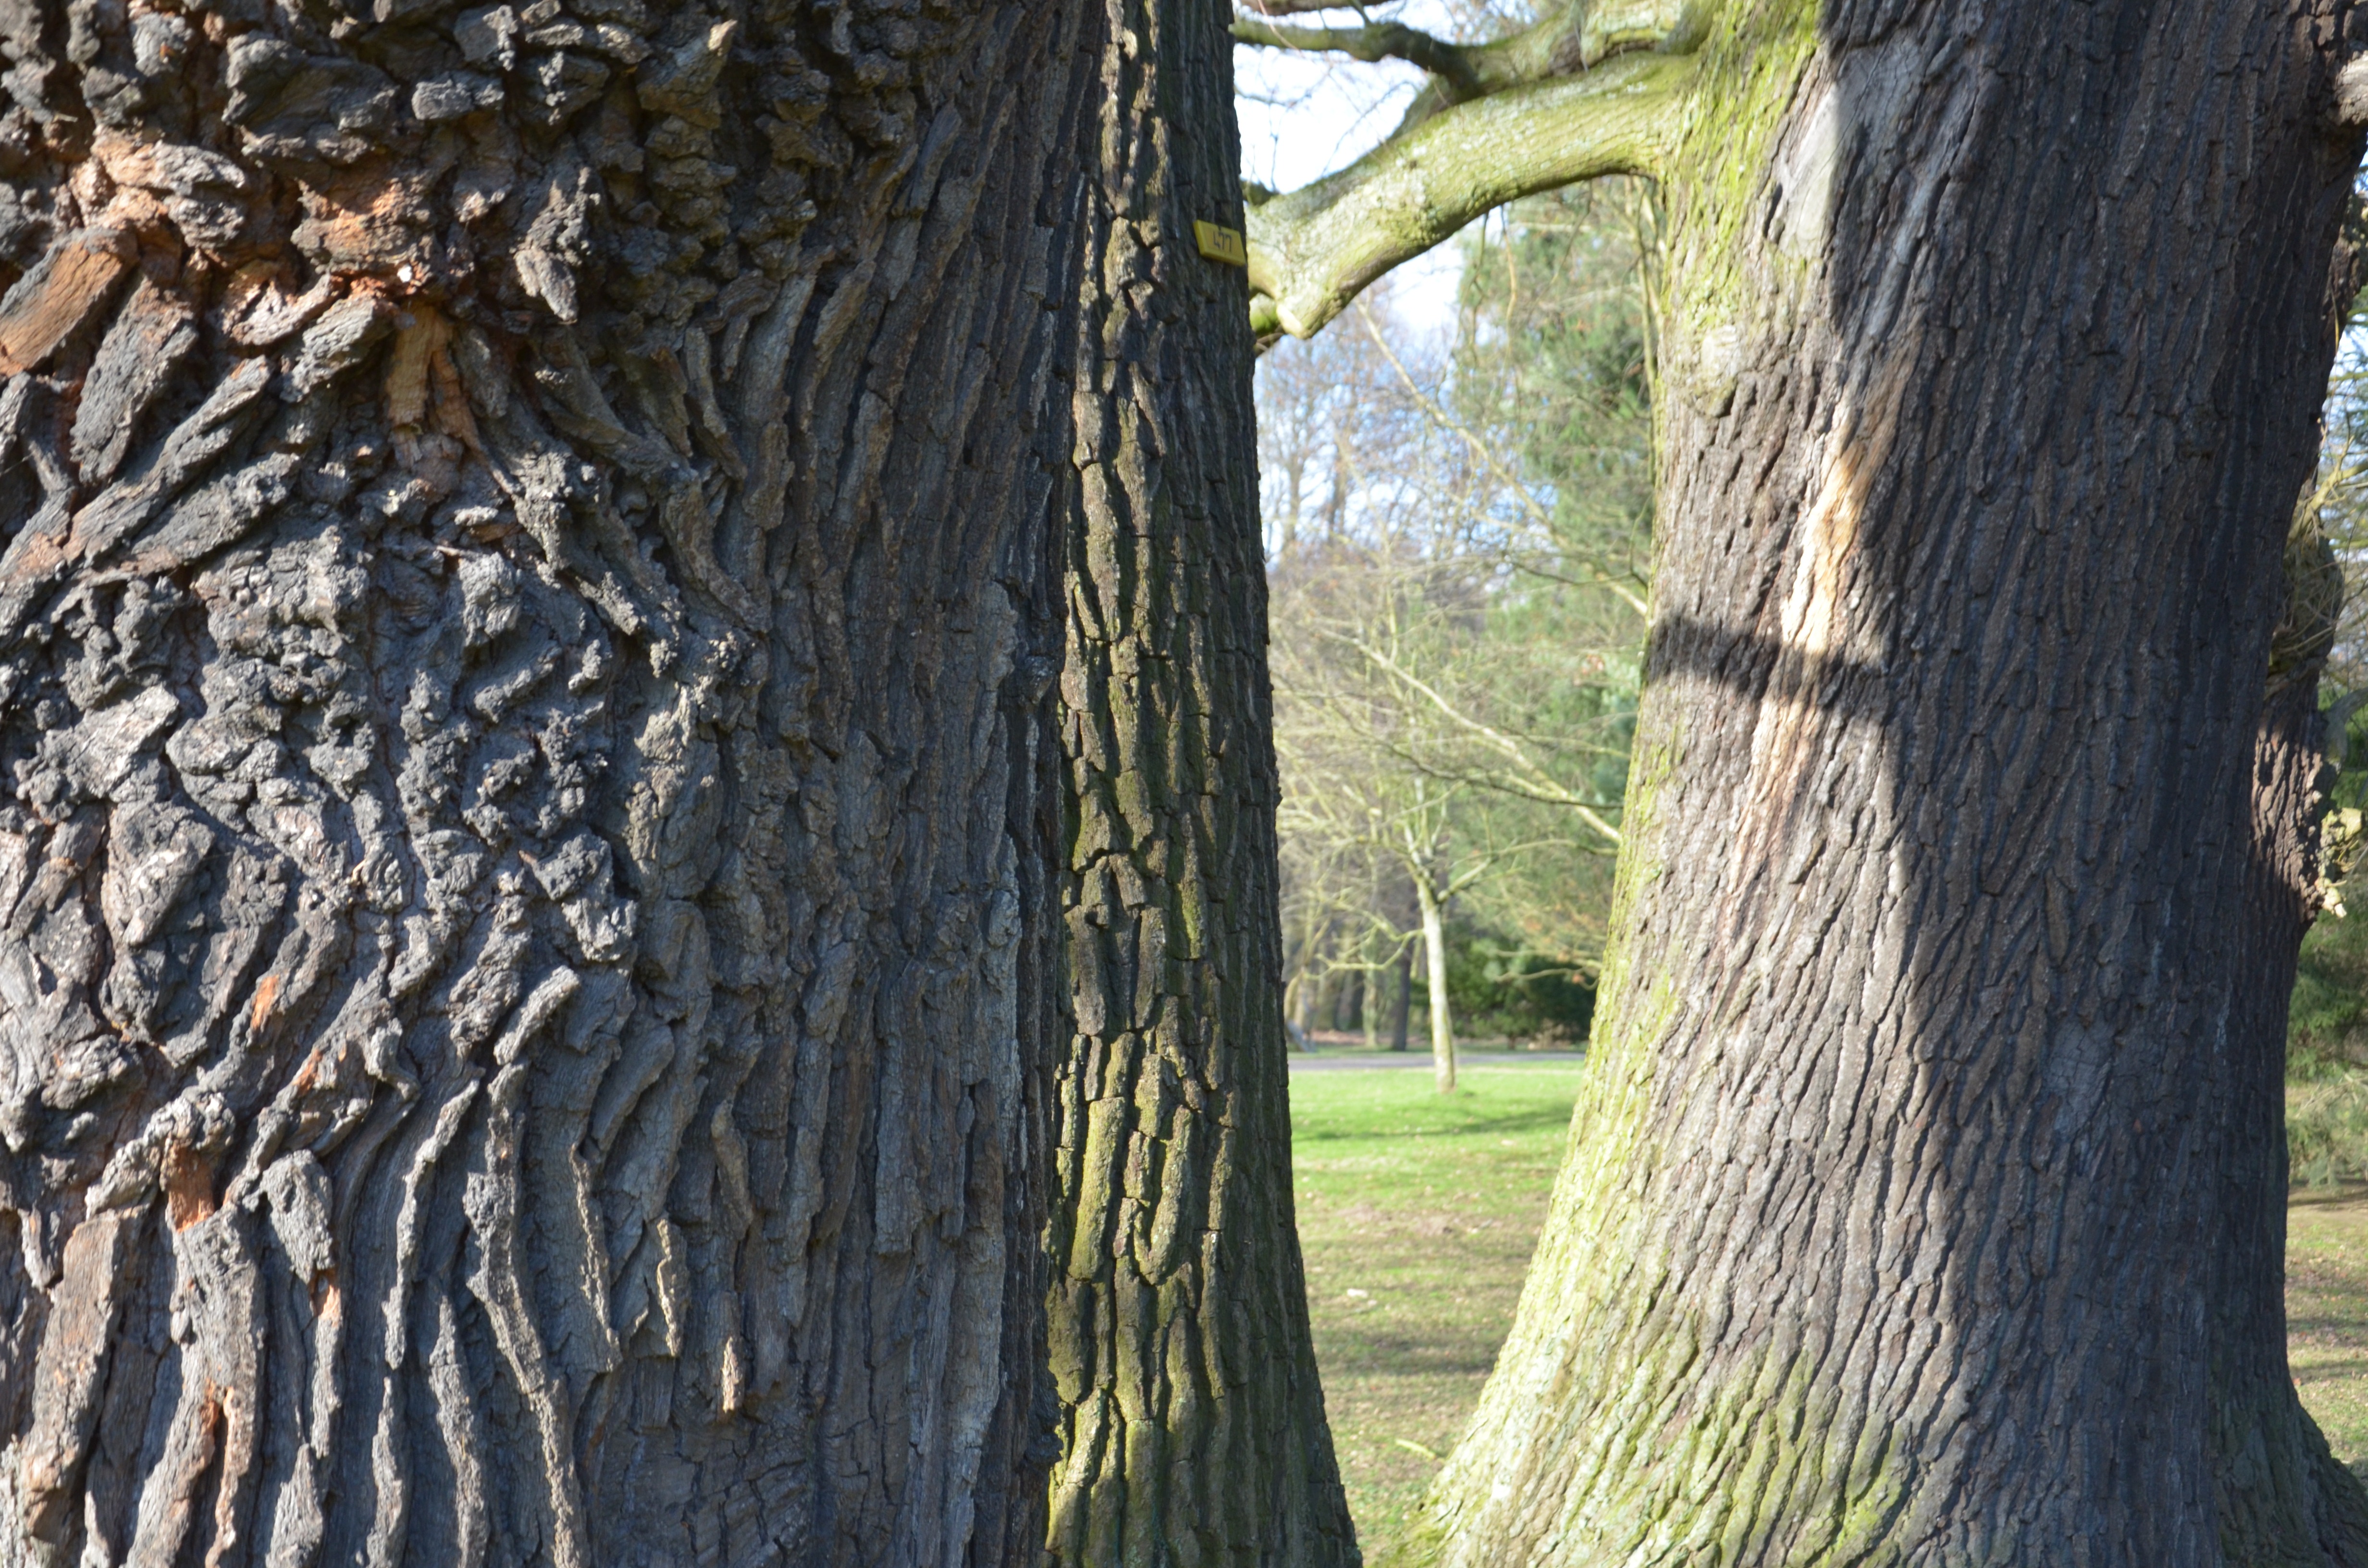
tree, nature, forest, branch, plant, wood, leaf, trunk, bark, green, autumn, botany, oak, grove, woodland, flowering plant, plant stem, woody plant, land plant